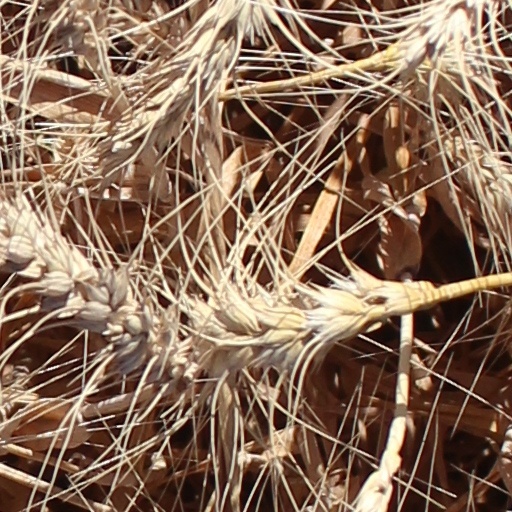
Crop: wheat